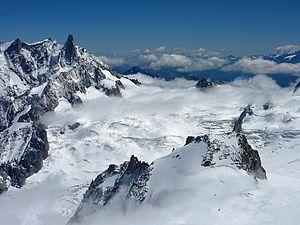
Le glacier du Géant, le Gros Rognon, la Dent du Géant et les aiguilles Marbrées vus depuis l'aiguille du Midi, Chamonix-Mont-Blanc, Haute-Savoie, France
Le glacier du Géant est un glacier du versant français du massif du Mont-Blanc, dans les Alpes. C'est le principal pourvoyeur de glace de la mer de Glace. Sa superficie est de 1 719 ha en comptant celle de la vallée Blanche.